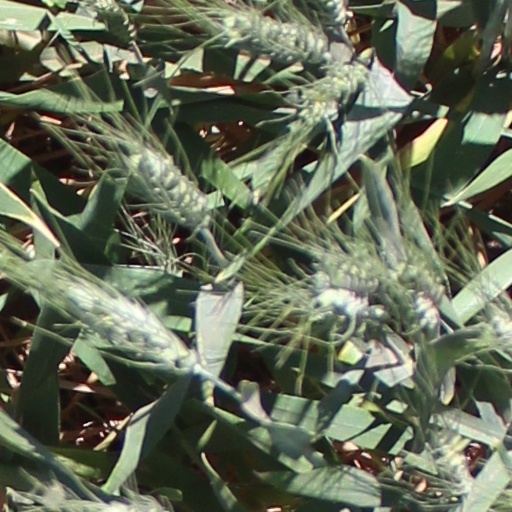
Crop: wheat